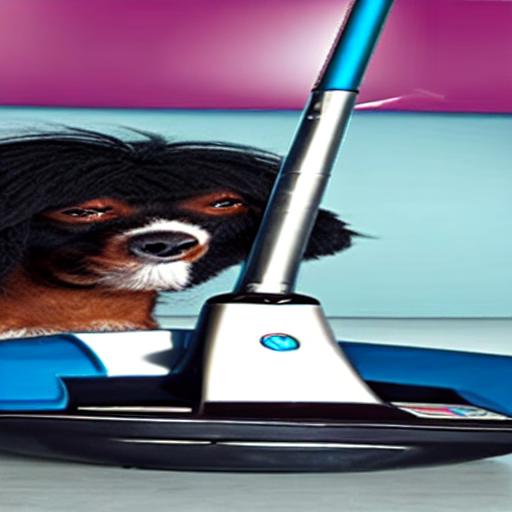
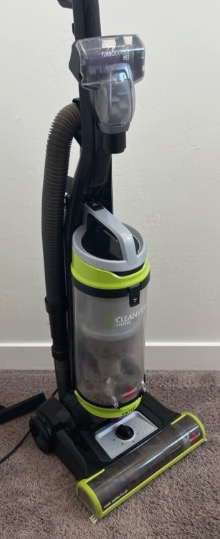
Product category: items_vacuum
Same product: no